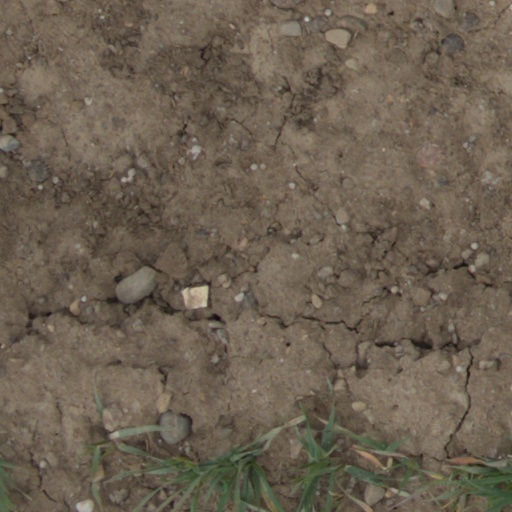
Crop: wheat